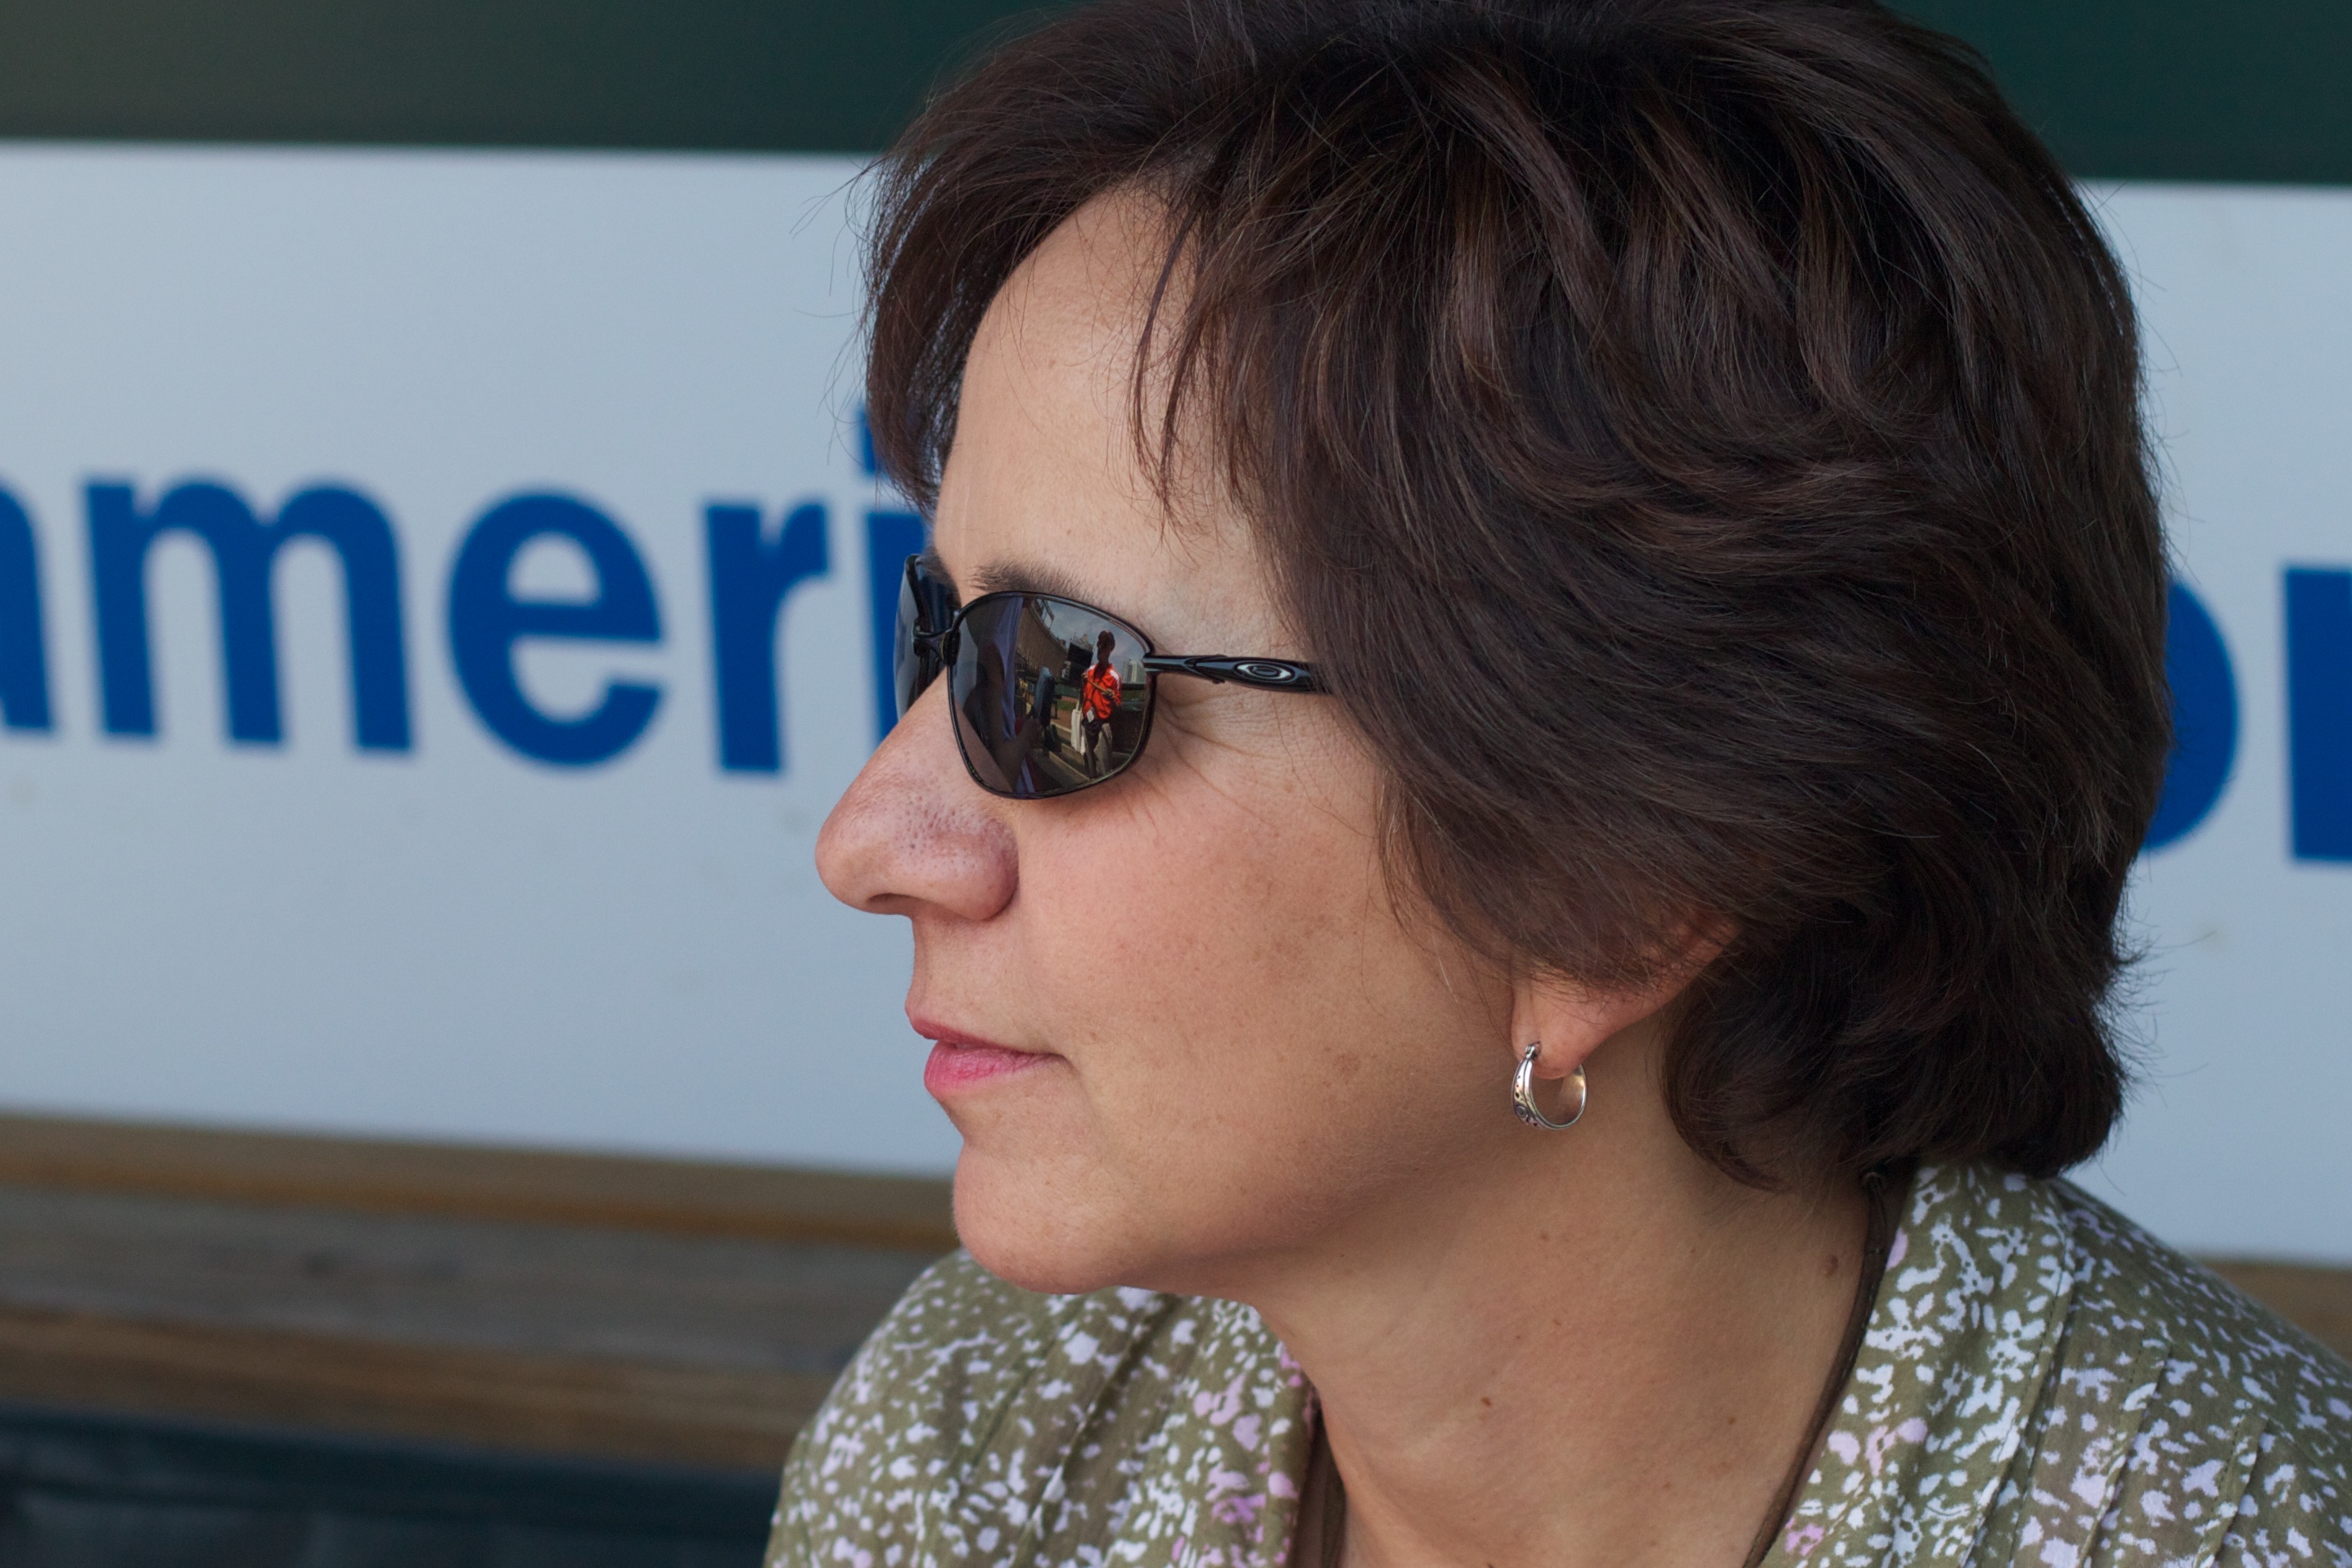
person, hair, portrait, model, blue, hairstyle, face, nose, sunglasses, eye, glasses, head, eyewear, brown hair, vision care